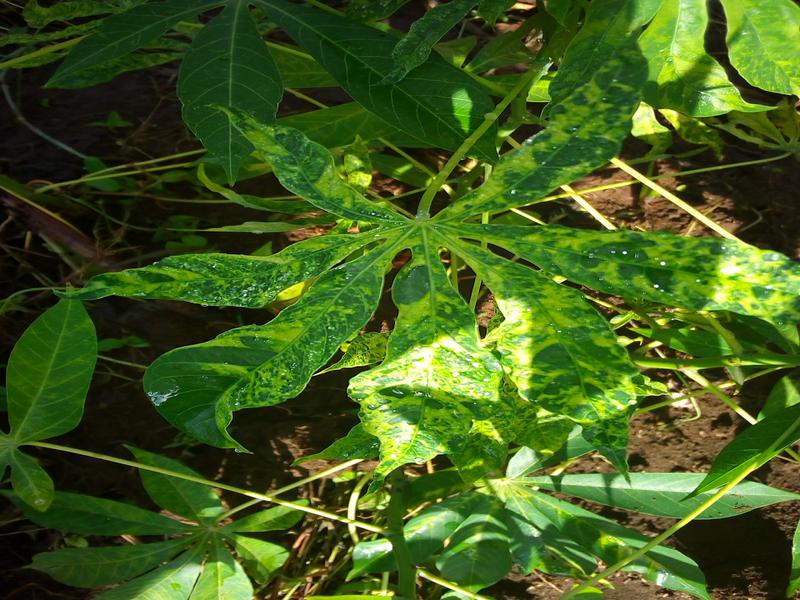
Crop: cassava
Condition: mosaic_disease